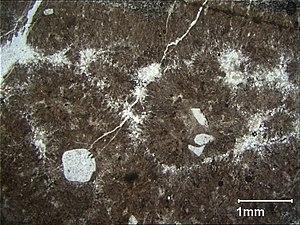
Sphérolites feldspathiques dans une rhyolite fluidale de l’Esterel. Noter la structure fibro-radiée des sphérolites. Photo Gilbert Crevola.
Albert Michel-Lévy est un géologue et minéralogiste français, pionnier de la minéralogie expérimentale. Professeur à la Sorbonne, membre de l’Institut, il a été président de la société géologique de France et, par deux fois, de la société française de minéralogie et cristallographie. Son père est Auguste Michel-Lévy, membre de l’Institut. Sa fille, Mireille Christophe-Michel-Lévy est une minéralogiste, connue notamment pour ses travaux sur les météorites.